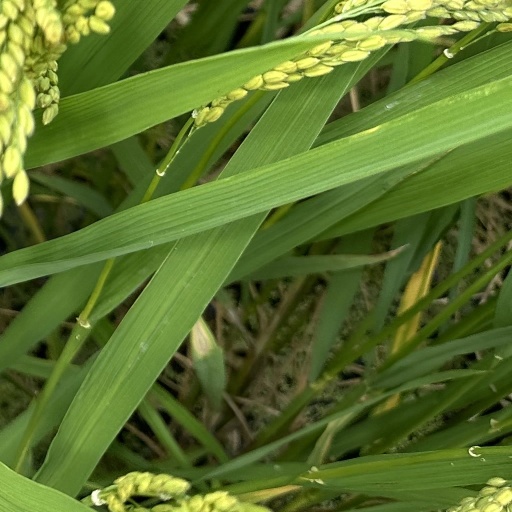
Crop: rice